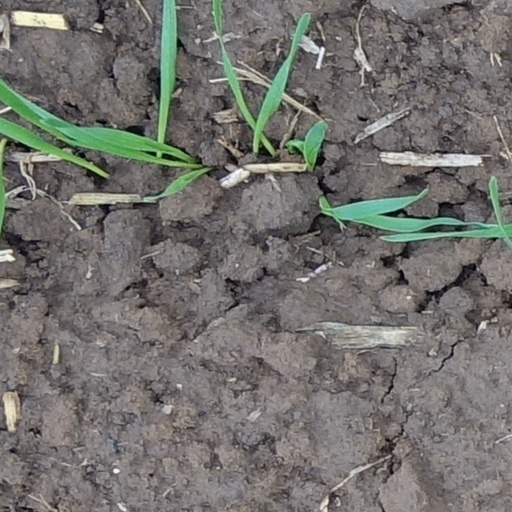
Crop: wheat